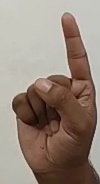
ASL sign: 1